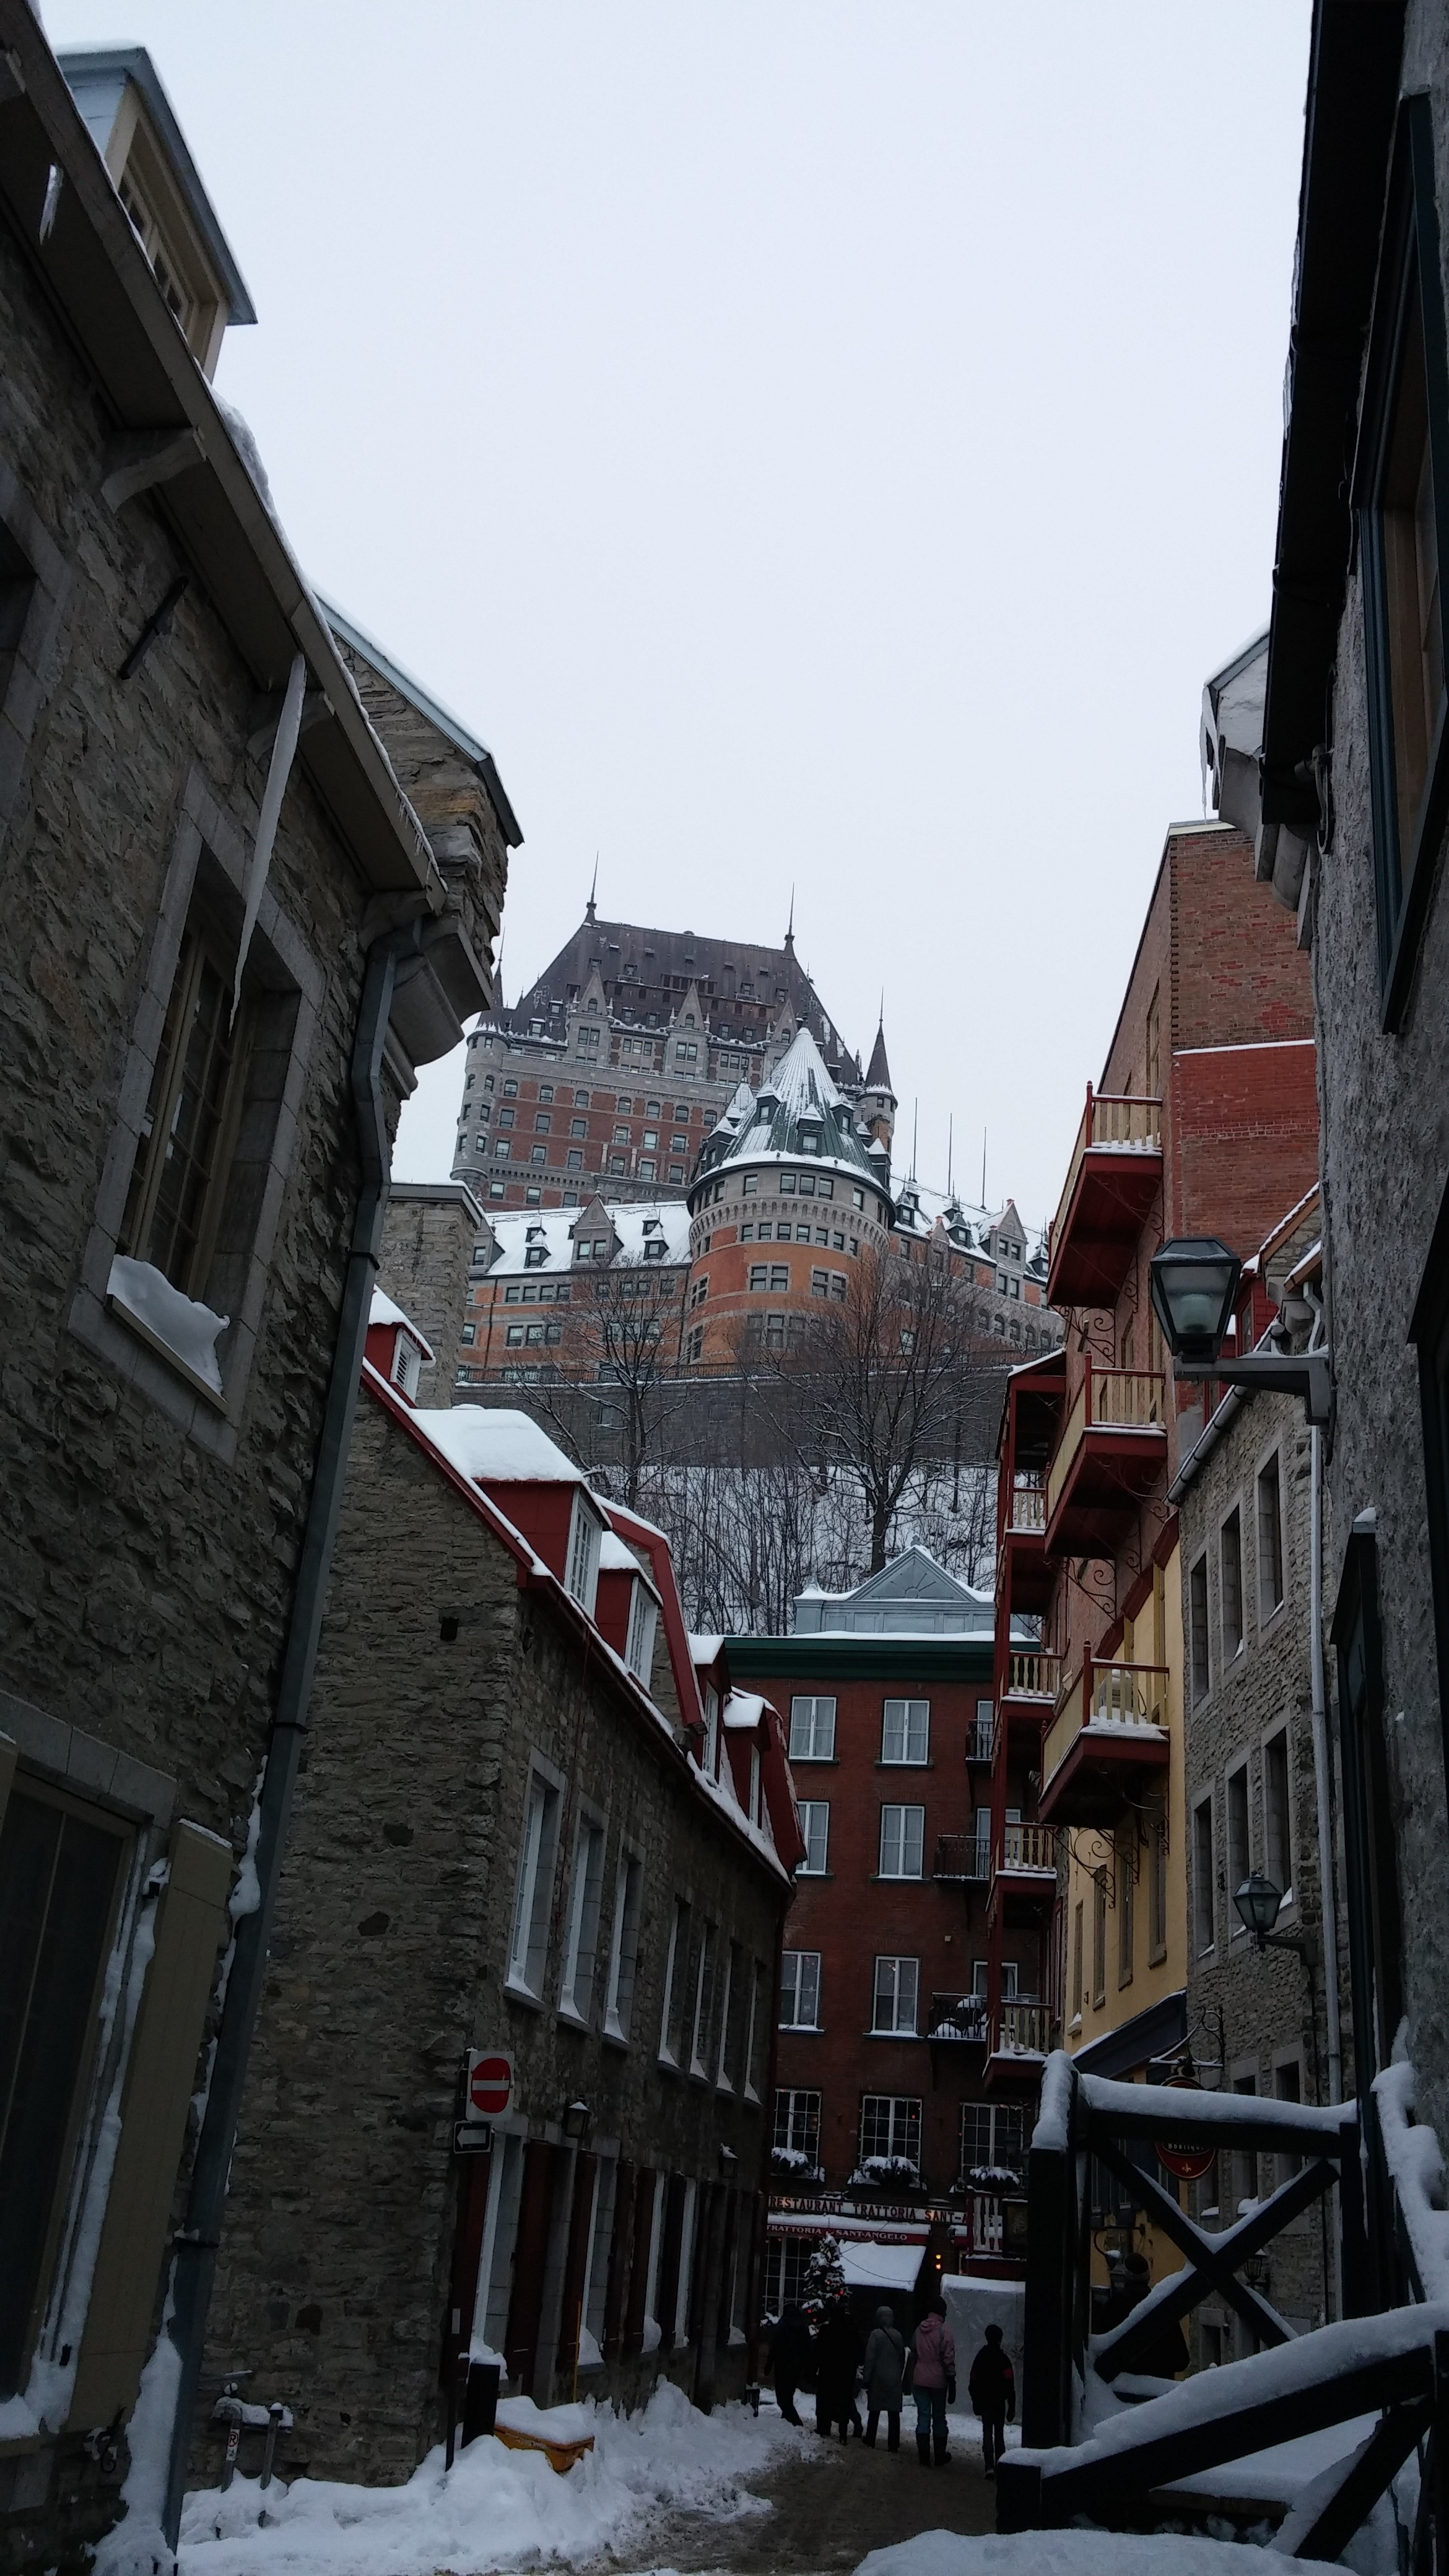
snow, winter, road, street, house, town, building, alley, city, cityscape, weather, old building, season, waterway, hotel, canada, infrastructure, quebec, neighbourhood, urban area, quebec city, human settlement, quartier petit champlain